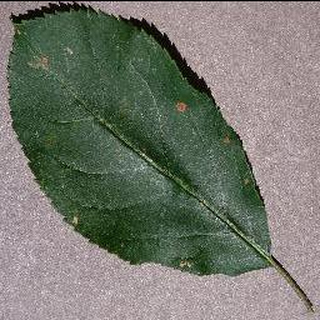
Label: apple_black_rot